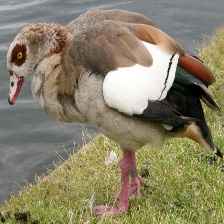
Species: EGYPTIAN GOOSE
Scientific name: ALOPOCHEN AEGYPTIACA
ImageNet parent category: goose